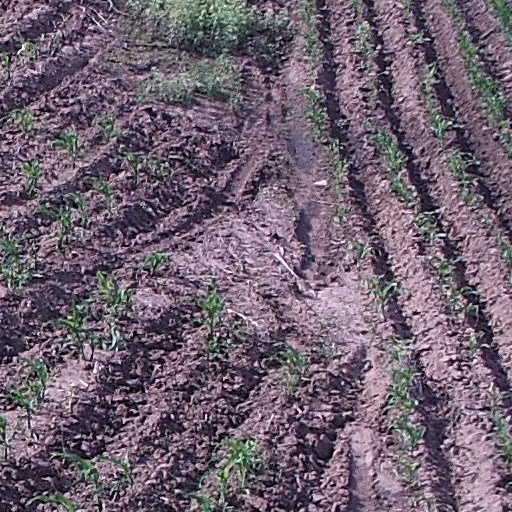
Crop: maize; corn